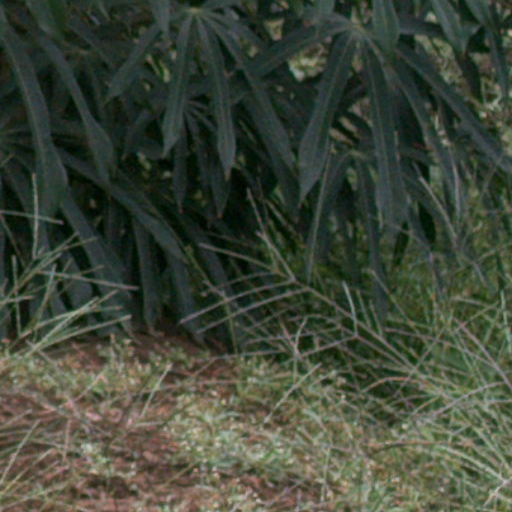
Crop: cassava